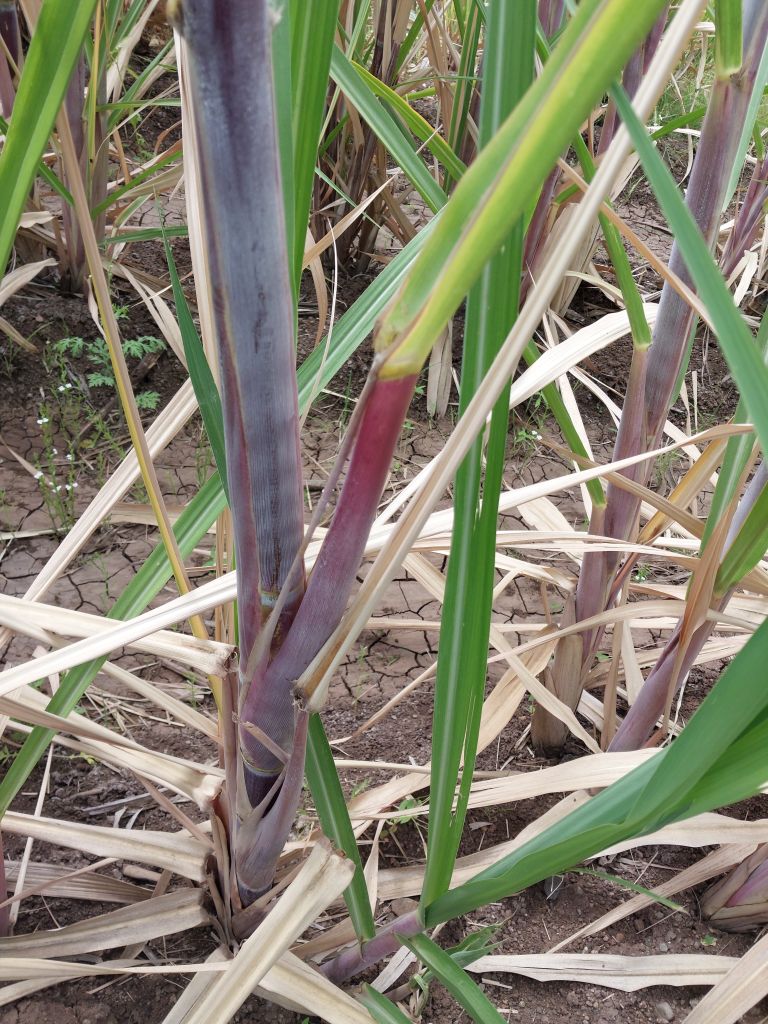
Label: Smut